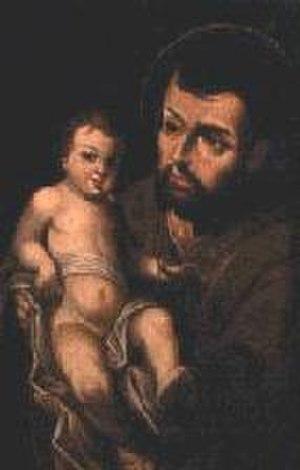
Le musée d'art colonial de Bogota est un musée situé à Bogota, en Colombie. Il a été ouvert en 1942 dans un bâtiment du XVIIᵉ siècle qui abritait auparavant une Université fondée par les jésuites puis, après leur expulsion en 1767, la Bibliothèque royale, devenue en 1828 Bibliothèque nationale de Colombie.